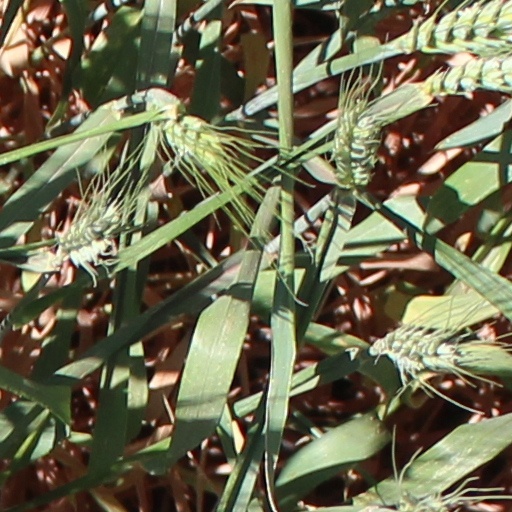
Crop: wheat